Nanjing Forestry University

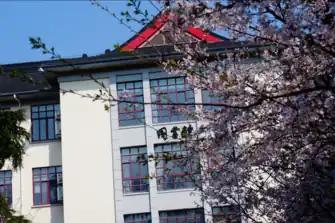
NFU old library

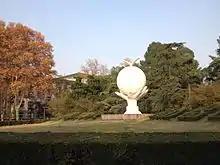
Globe sculpture in NFU

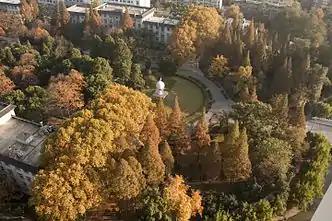
Autumn in NFU

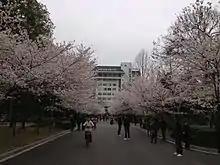
Cherry Blossom Avenue

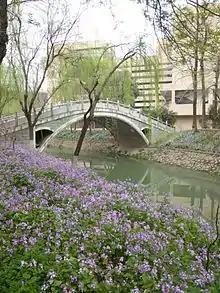
A place in NFU

Academic publications issued by NFU are "Journal of Nanjing Forestry University" (one edition for natural sciences and the other for humanities and social sciences), "China Forestry Science and Technology", and "Interior Design + Construction".